Why Does Nobody Remember Me in This World?

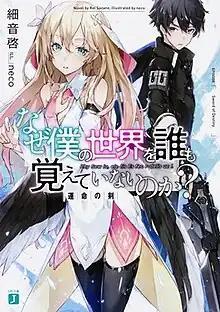
First light novel volume cover

is a Japanese light novel series written by Kei Sazane with illustrations by Neco. It was published under Media Factory's MF Bunko J imprint from July 2017 to August 2020. A manga adaptation illustrated by Arikan began serialization in Media Factory's "Monthly Comic Alive" manga magazine in February 2018. An anime television series adaptation produced by Project No.9 aired from July to September 2024.